Describe the emotion expressed in this image:  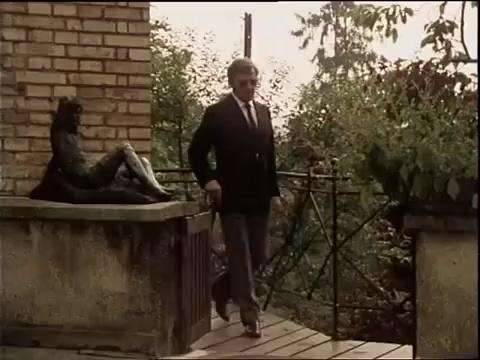
This person displays Pain, valence and arousal with low intensity.